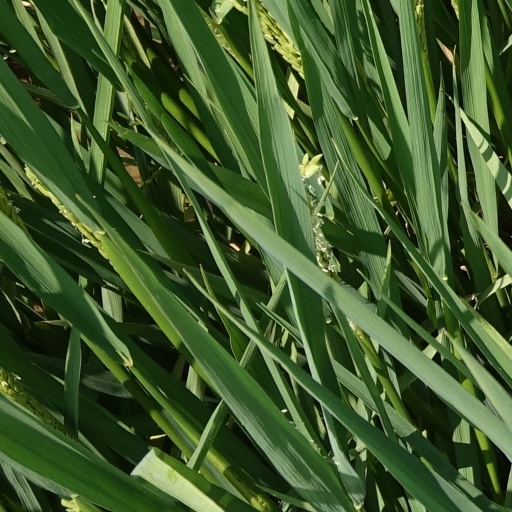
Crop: rice